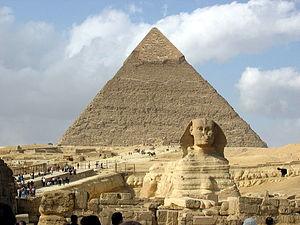
L'Égypte, en forme longue la république arabe d'Égypte / jumhuriyat misr al arabiya, est un pays se trouvant en Afrique du Nord-Est et, pour la péninsule du Sinaï, en Asie de l'Ouest. Située sur la côte sud de la Méditerranée orientale, le bassin Levantin, l'actuelle Égypte occupe l'espace géographique qui fut autrefois celui de l'Égypte antique.
L'Égypte antique est une ancienne civilisation du nord-est de l'Afrique, concentrée le long du cours inférieur du Nil, dans ce qui constitue aujourd'hui l'Égypte.
Les Cigares du pharaon est le quatrième album de bande dessinée des Aventures de Tintin, prépublié en noir et blanc du 8 décembre 1932 au 8 février 1934 dans les pages du Petit Vingtième, supplément du journal Le Vingtième Siècle. La version couleur de l'album est parue en 1955.